Wolfframm

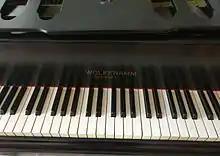
Branding on Wolfframm Dresden grand piano

Wolfframm was a German manufacturer of pianos and grand pianos, based in Dresden. The company was founded in 1872 and initially produced music instruments under brand name "Apollo", but in 1935 changed the name to "Ernst Rosenkranz". Manufacturing ceased in the mid-20th century and most Wolfframm pianos today have been reconditioned. A Wolfframm grand piano in good condition today may sell for thousands of euros.